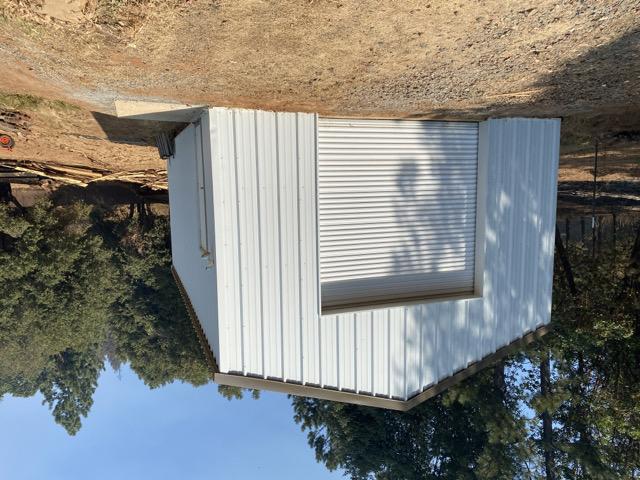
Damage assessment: no_damage